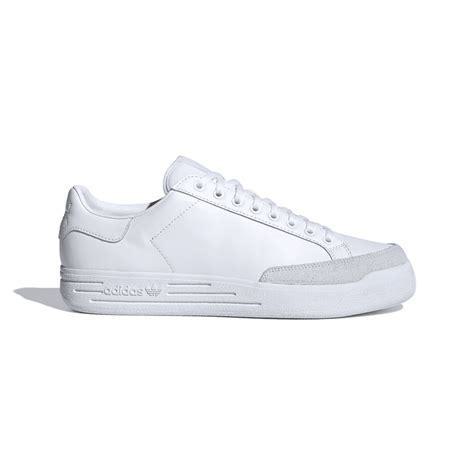
Brand: Adidas
Model: Rod Laver